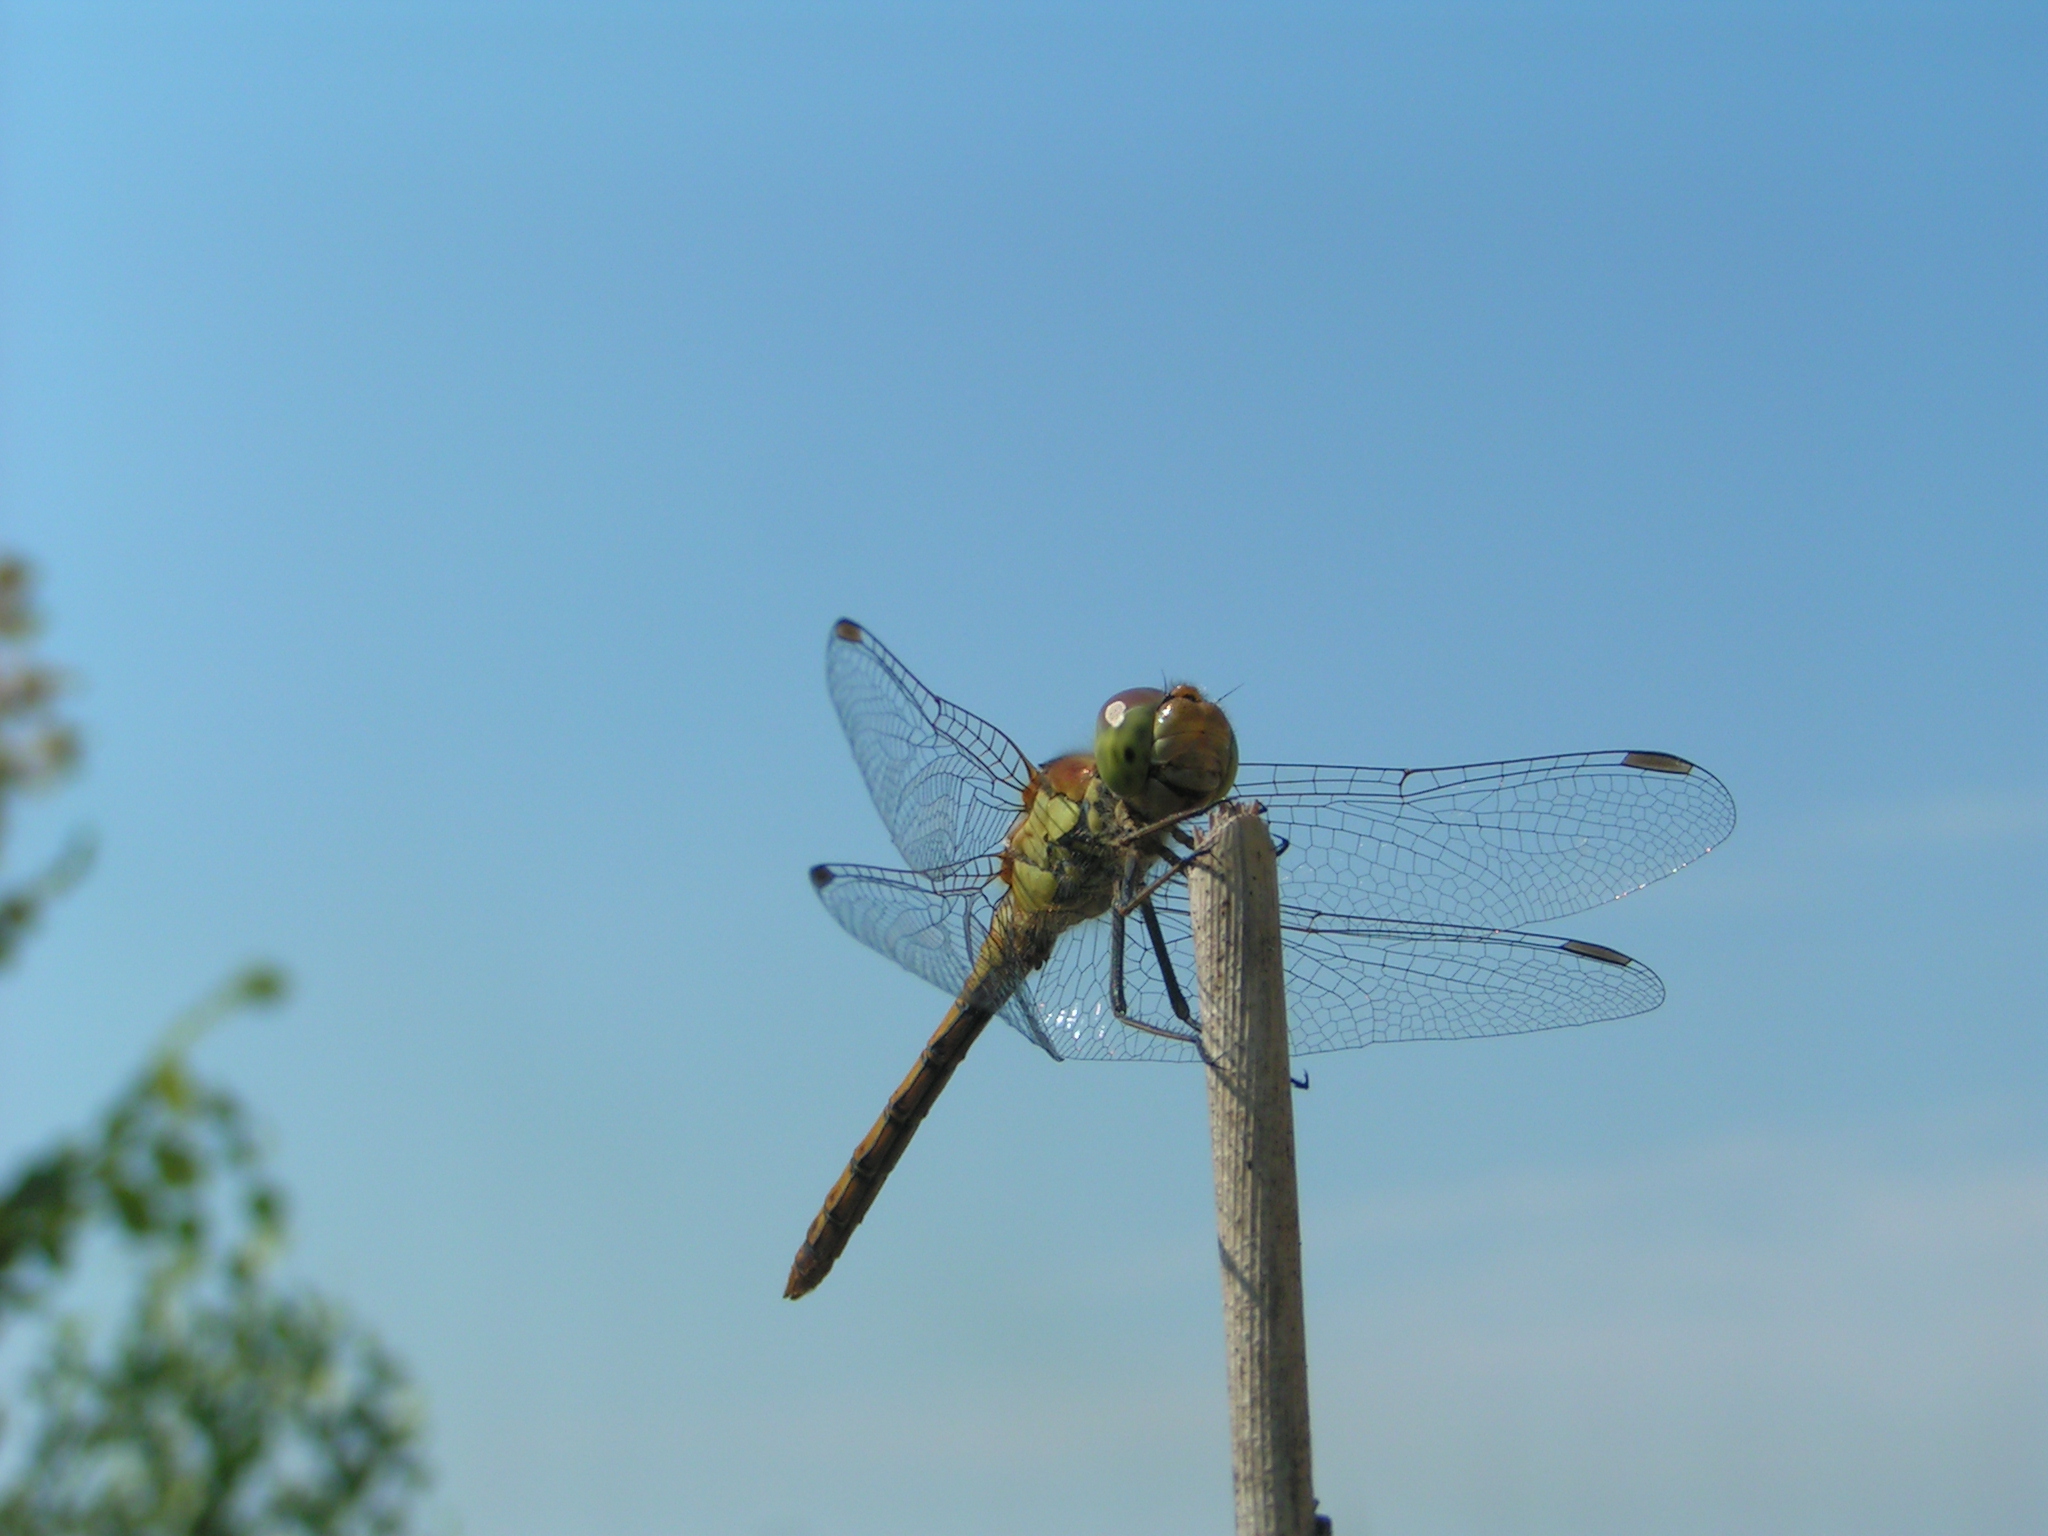
fauna, dragonfly, insect, dragonflies and damseflies, invertebrate, sky, wildlife, wing, arthropod, fly, organism, macro photography